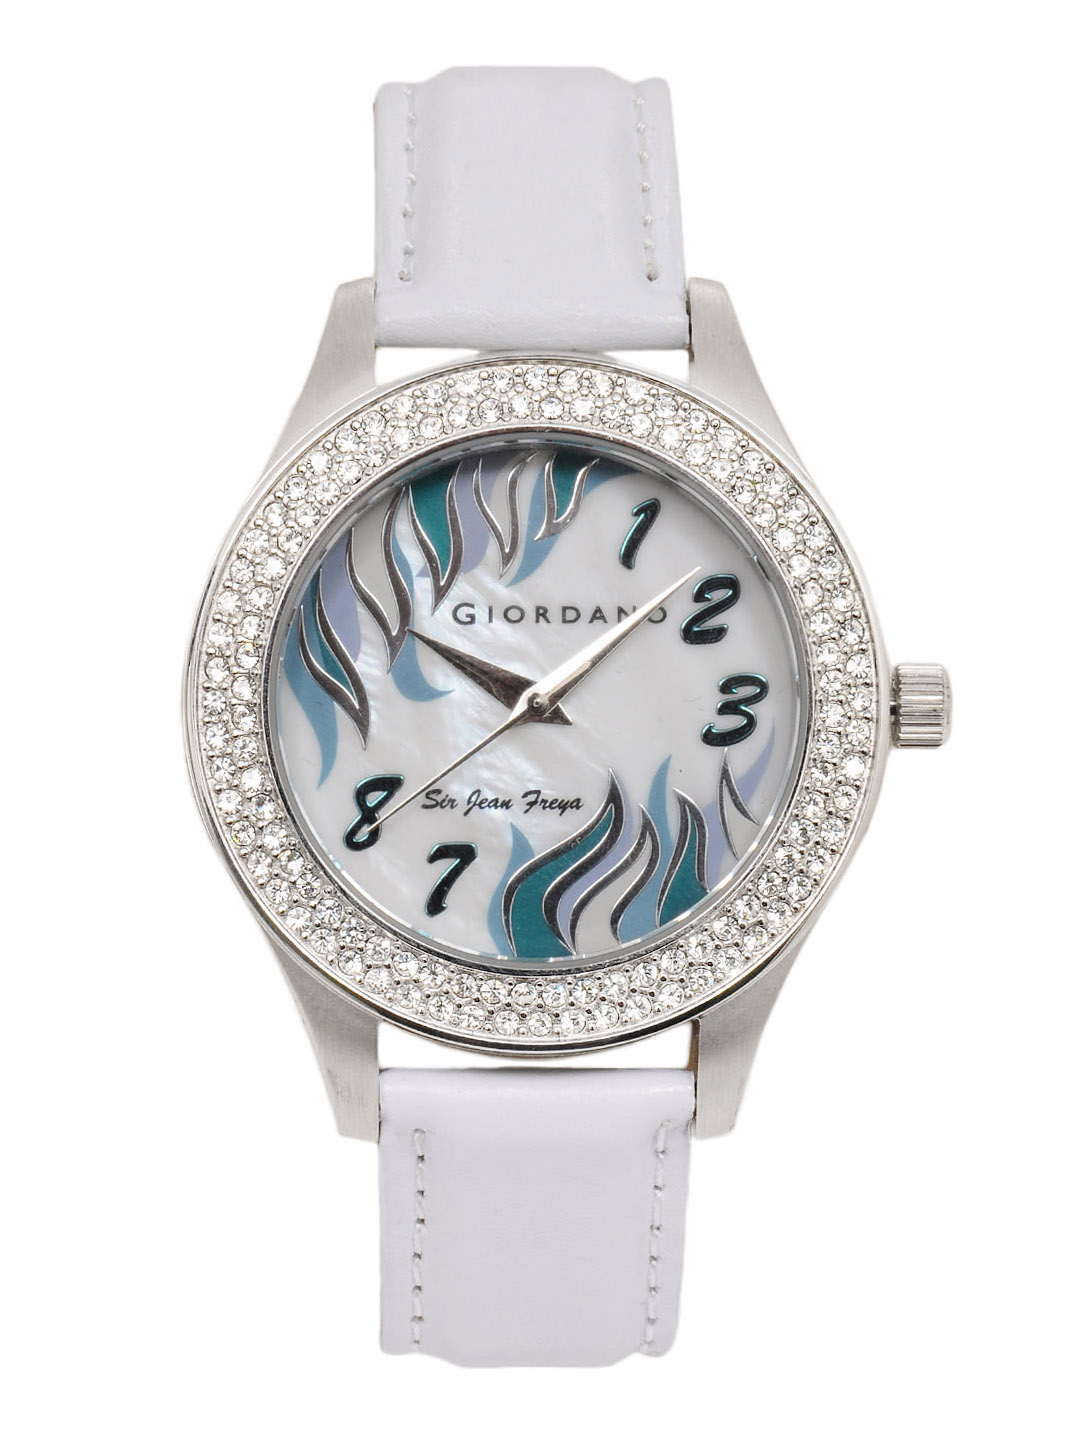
Giordano Women White Dial Watch
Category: Free Items / Free Gifts / Free Gifts
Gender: Women
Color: White
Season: Winter 2016
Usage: Casual